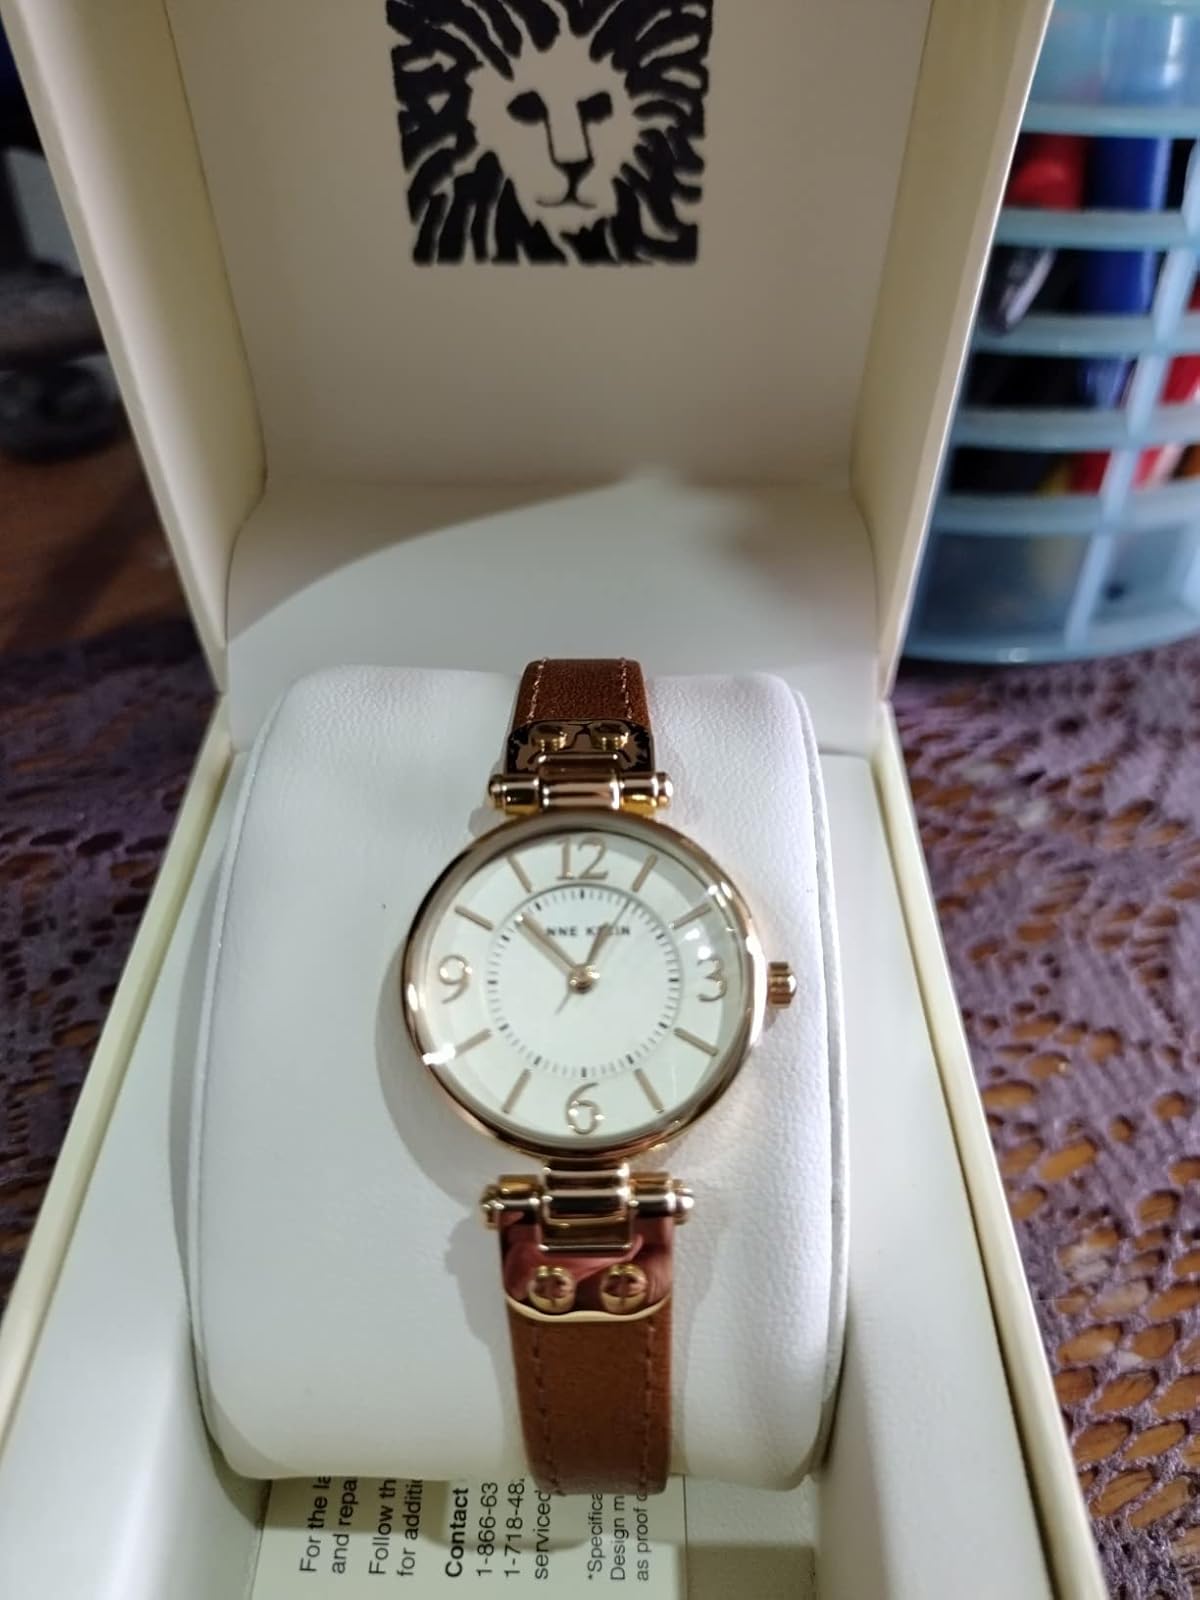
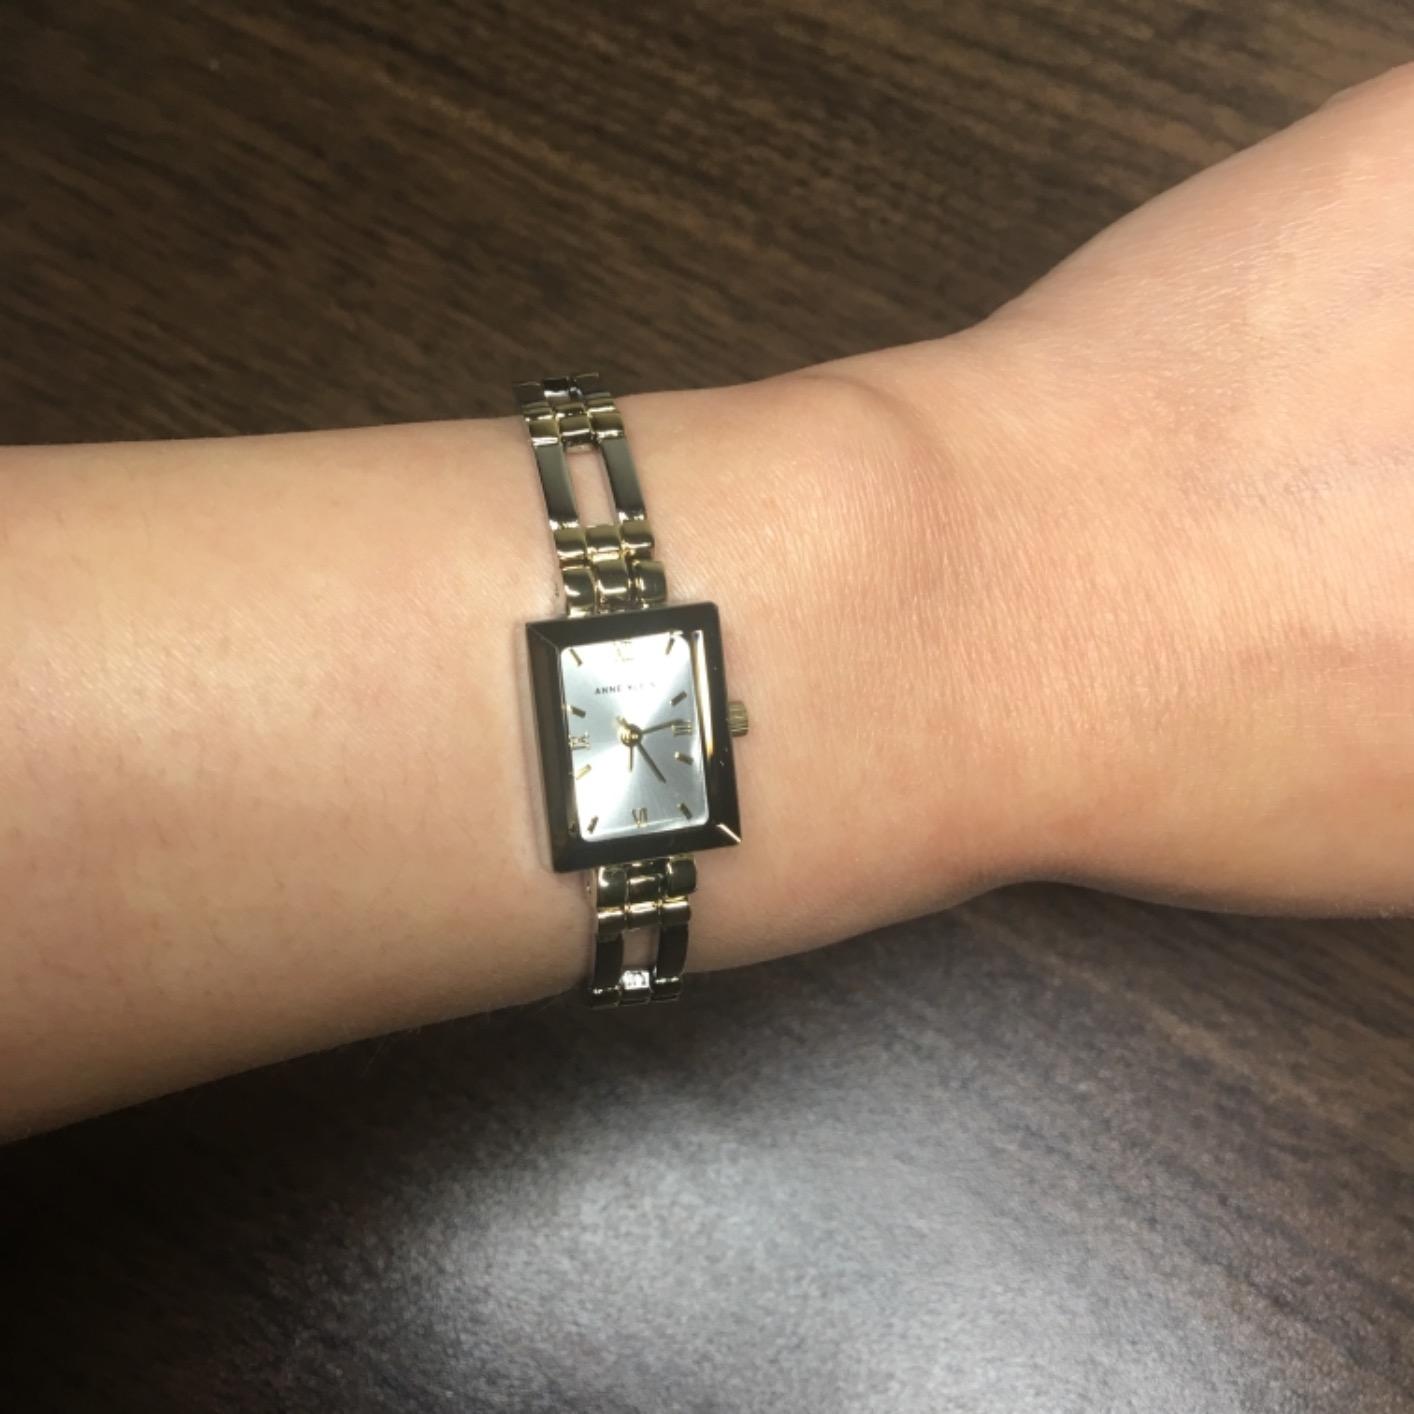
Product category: accessories_watch
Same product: no